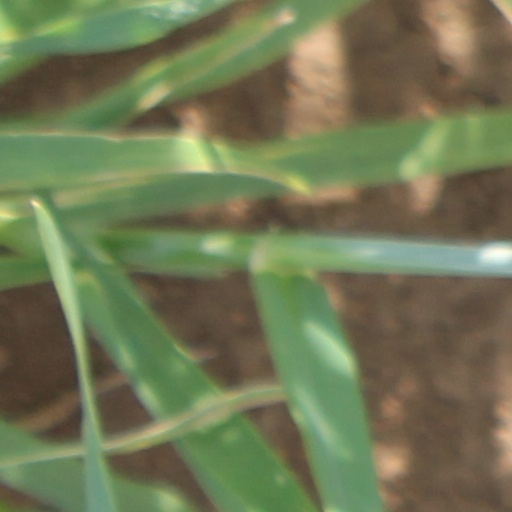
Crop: wheat